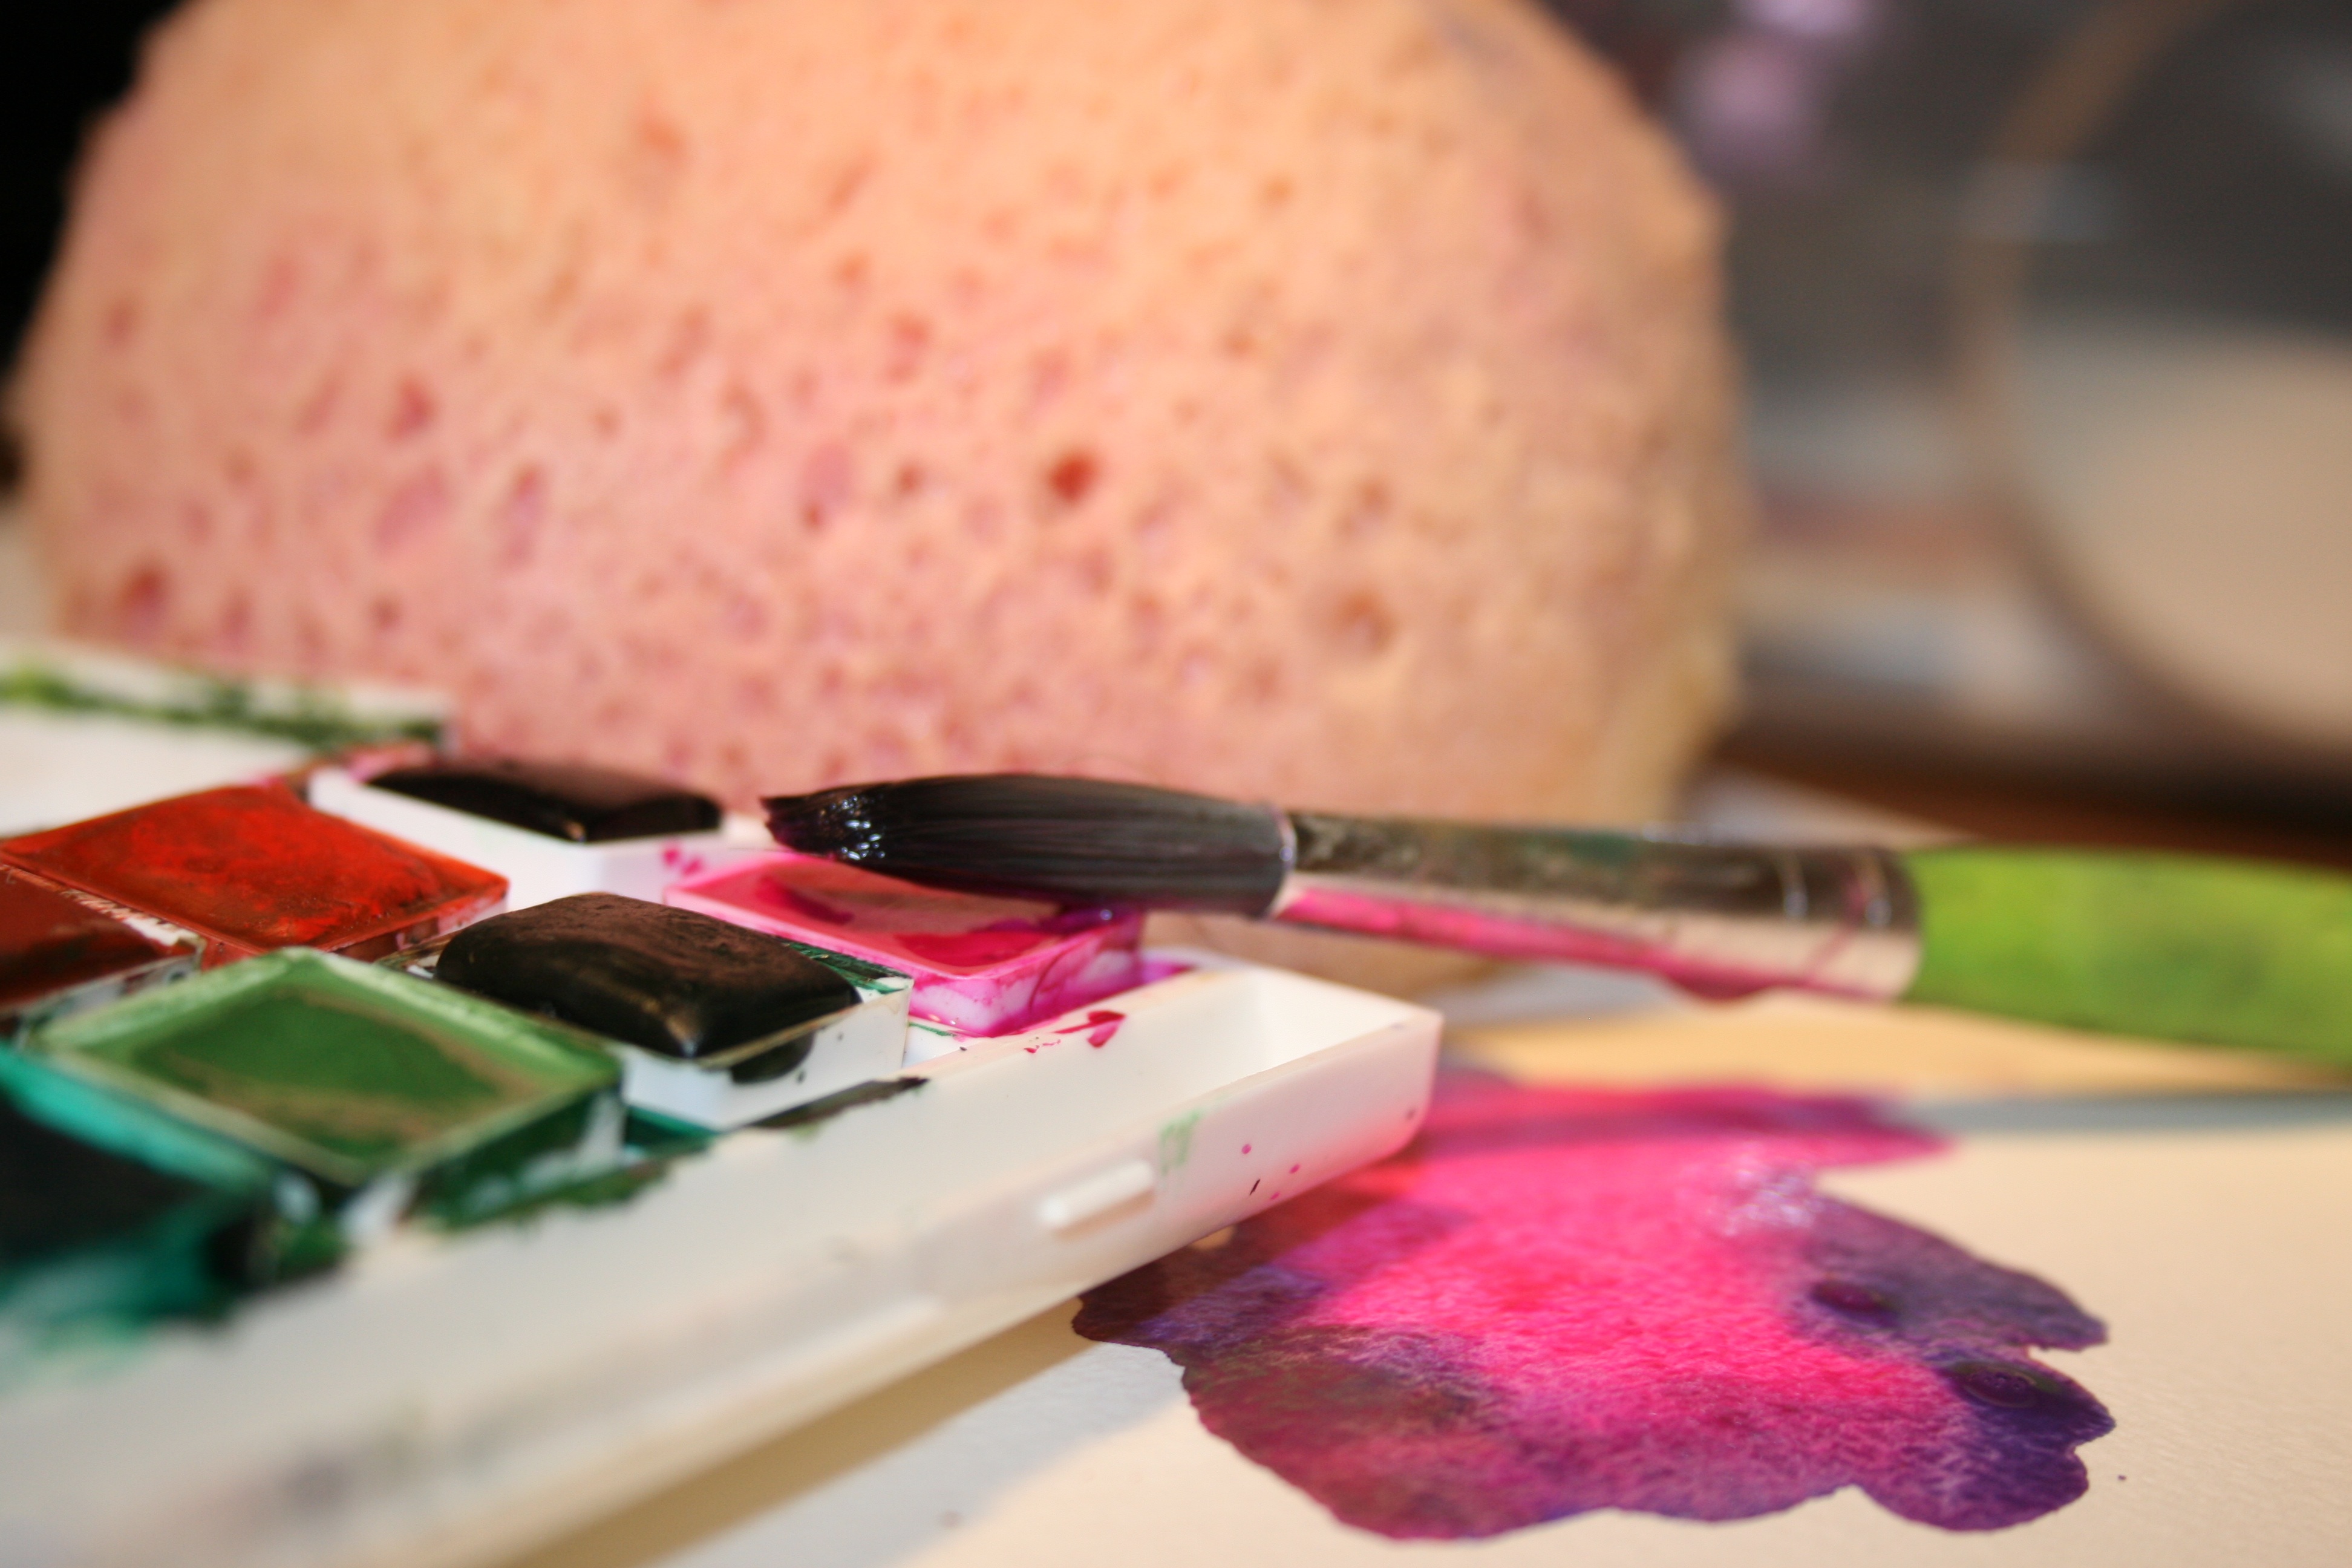
creative, flower, brush, food, red, produce, color, paint, colorful, pink, baking, dessert, cake, lip, painting, art, painter, draw, artists, sweetness, flavor, artistically, watercolour